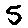
Label: 5